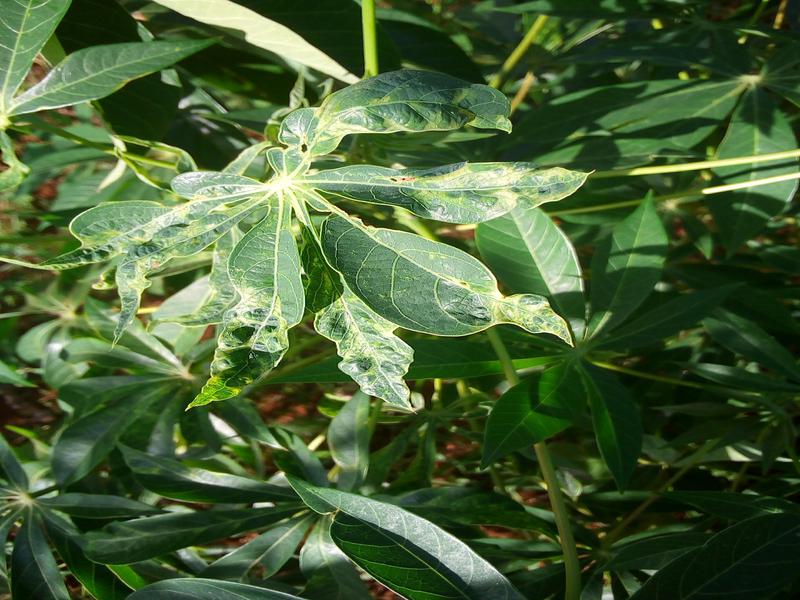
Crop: cassava
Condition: mosaic_disease